Guthrie McClintic

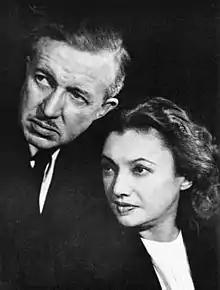
Guthrie McClintic and wife Katharine Cornell in 1954

Guthrie McClintic (August 6, 1893 – October 29, 1961) was an American theatre director, film director, and producer based in New York.